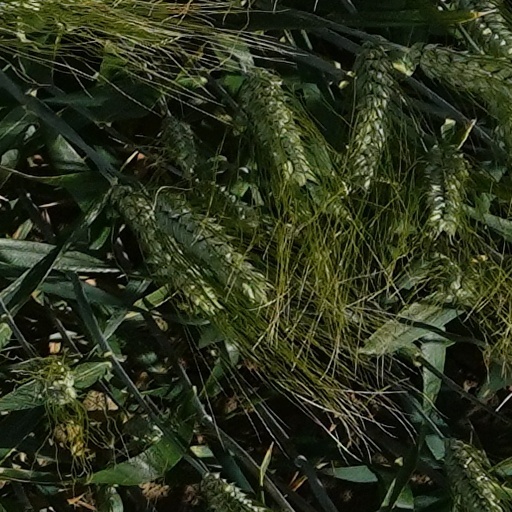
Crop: wheat